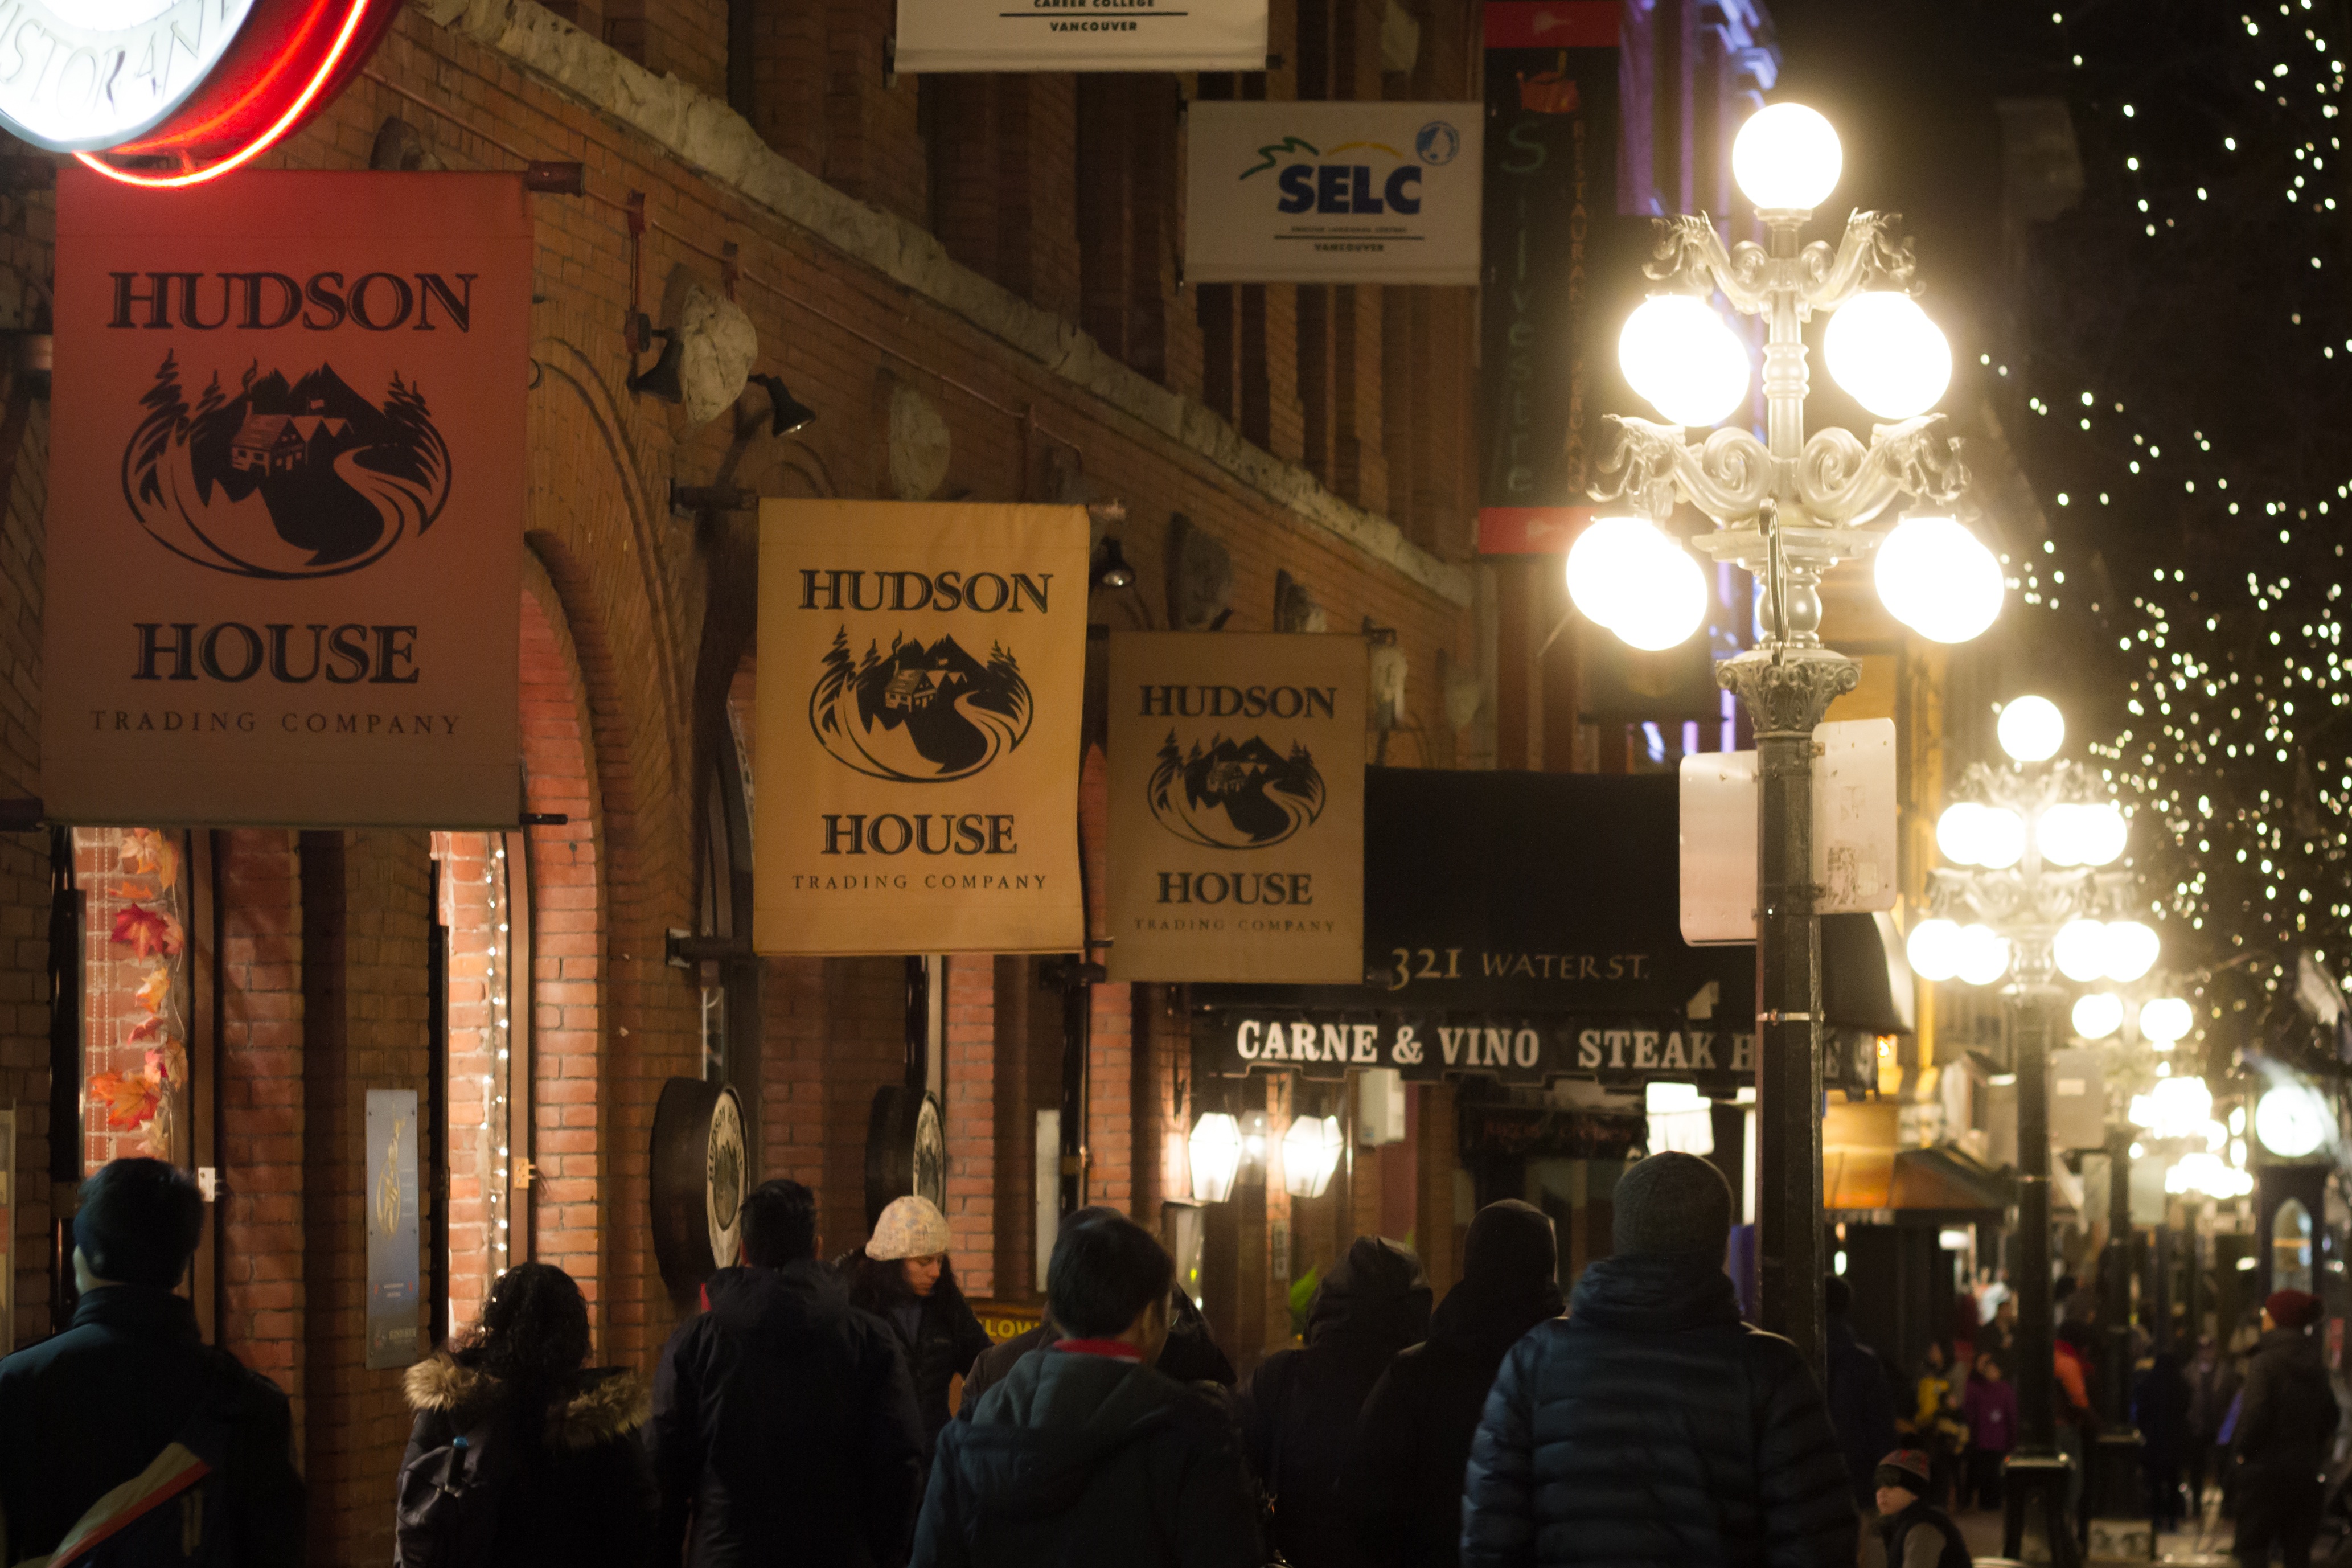
night, crowd